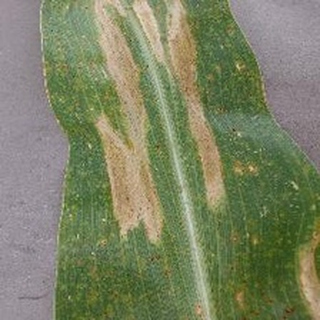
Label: corn_northern_leaf_blight